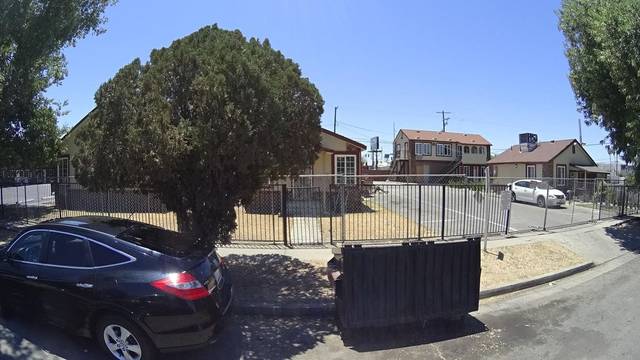
Region: Colombia
Coordinates: 36.737, -119.745